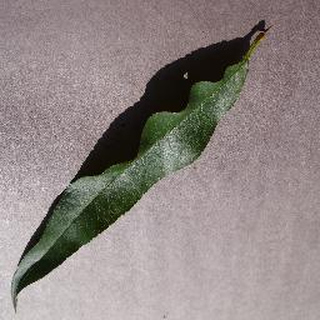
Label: healthy_peach